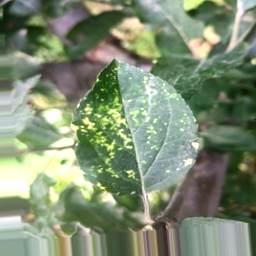
Label: Apple_Mosaic